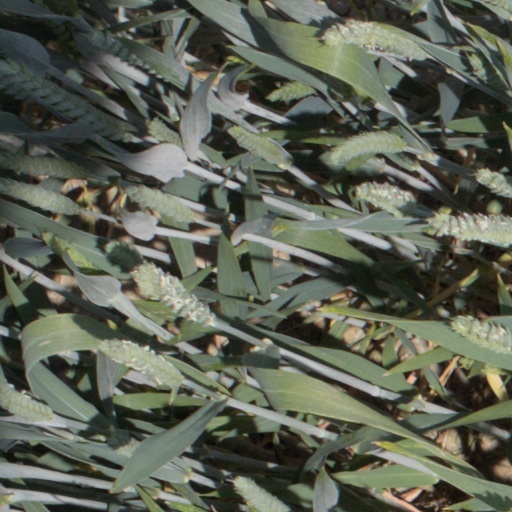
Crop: wheat